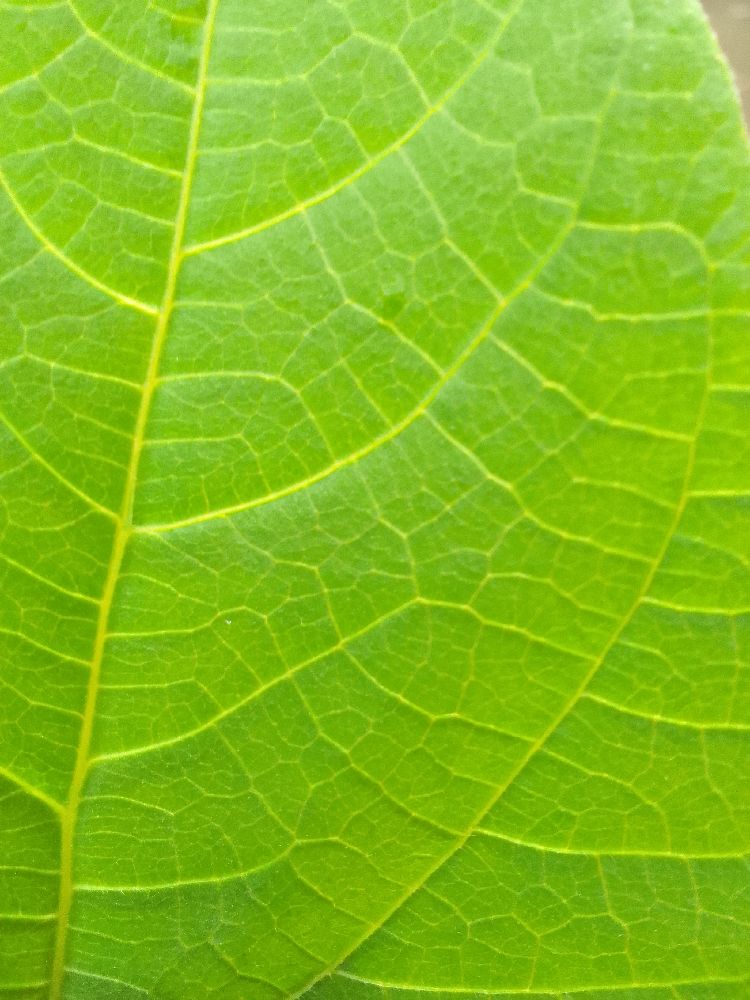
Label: healthy